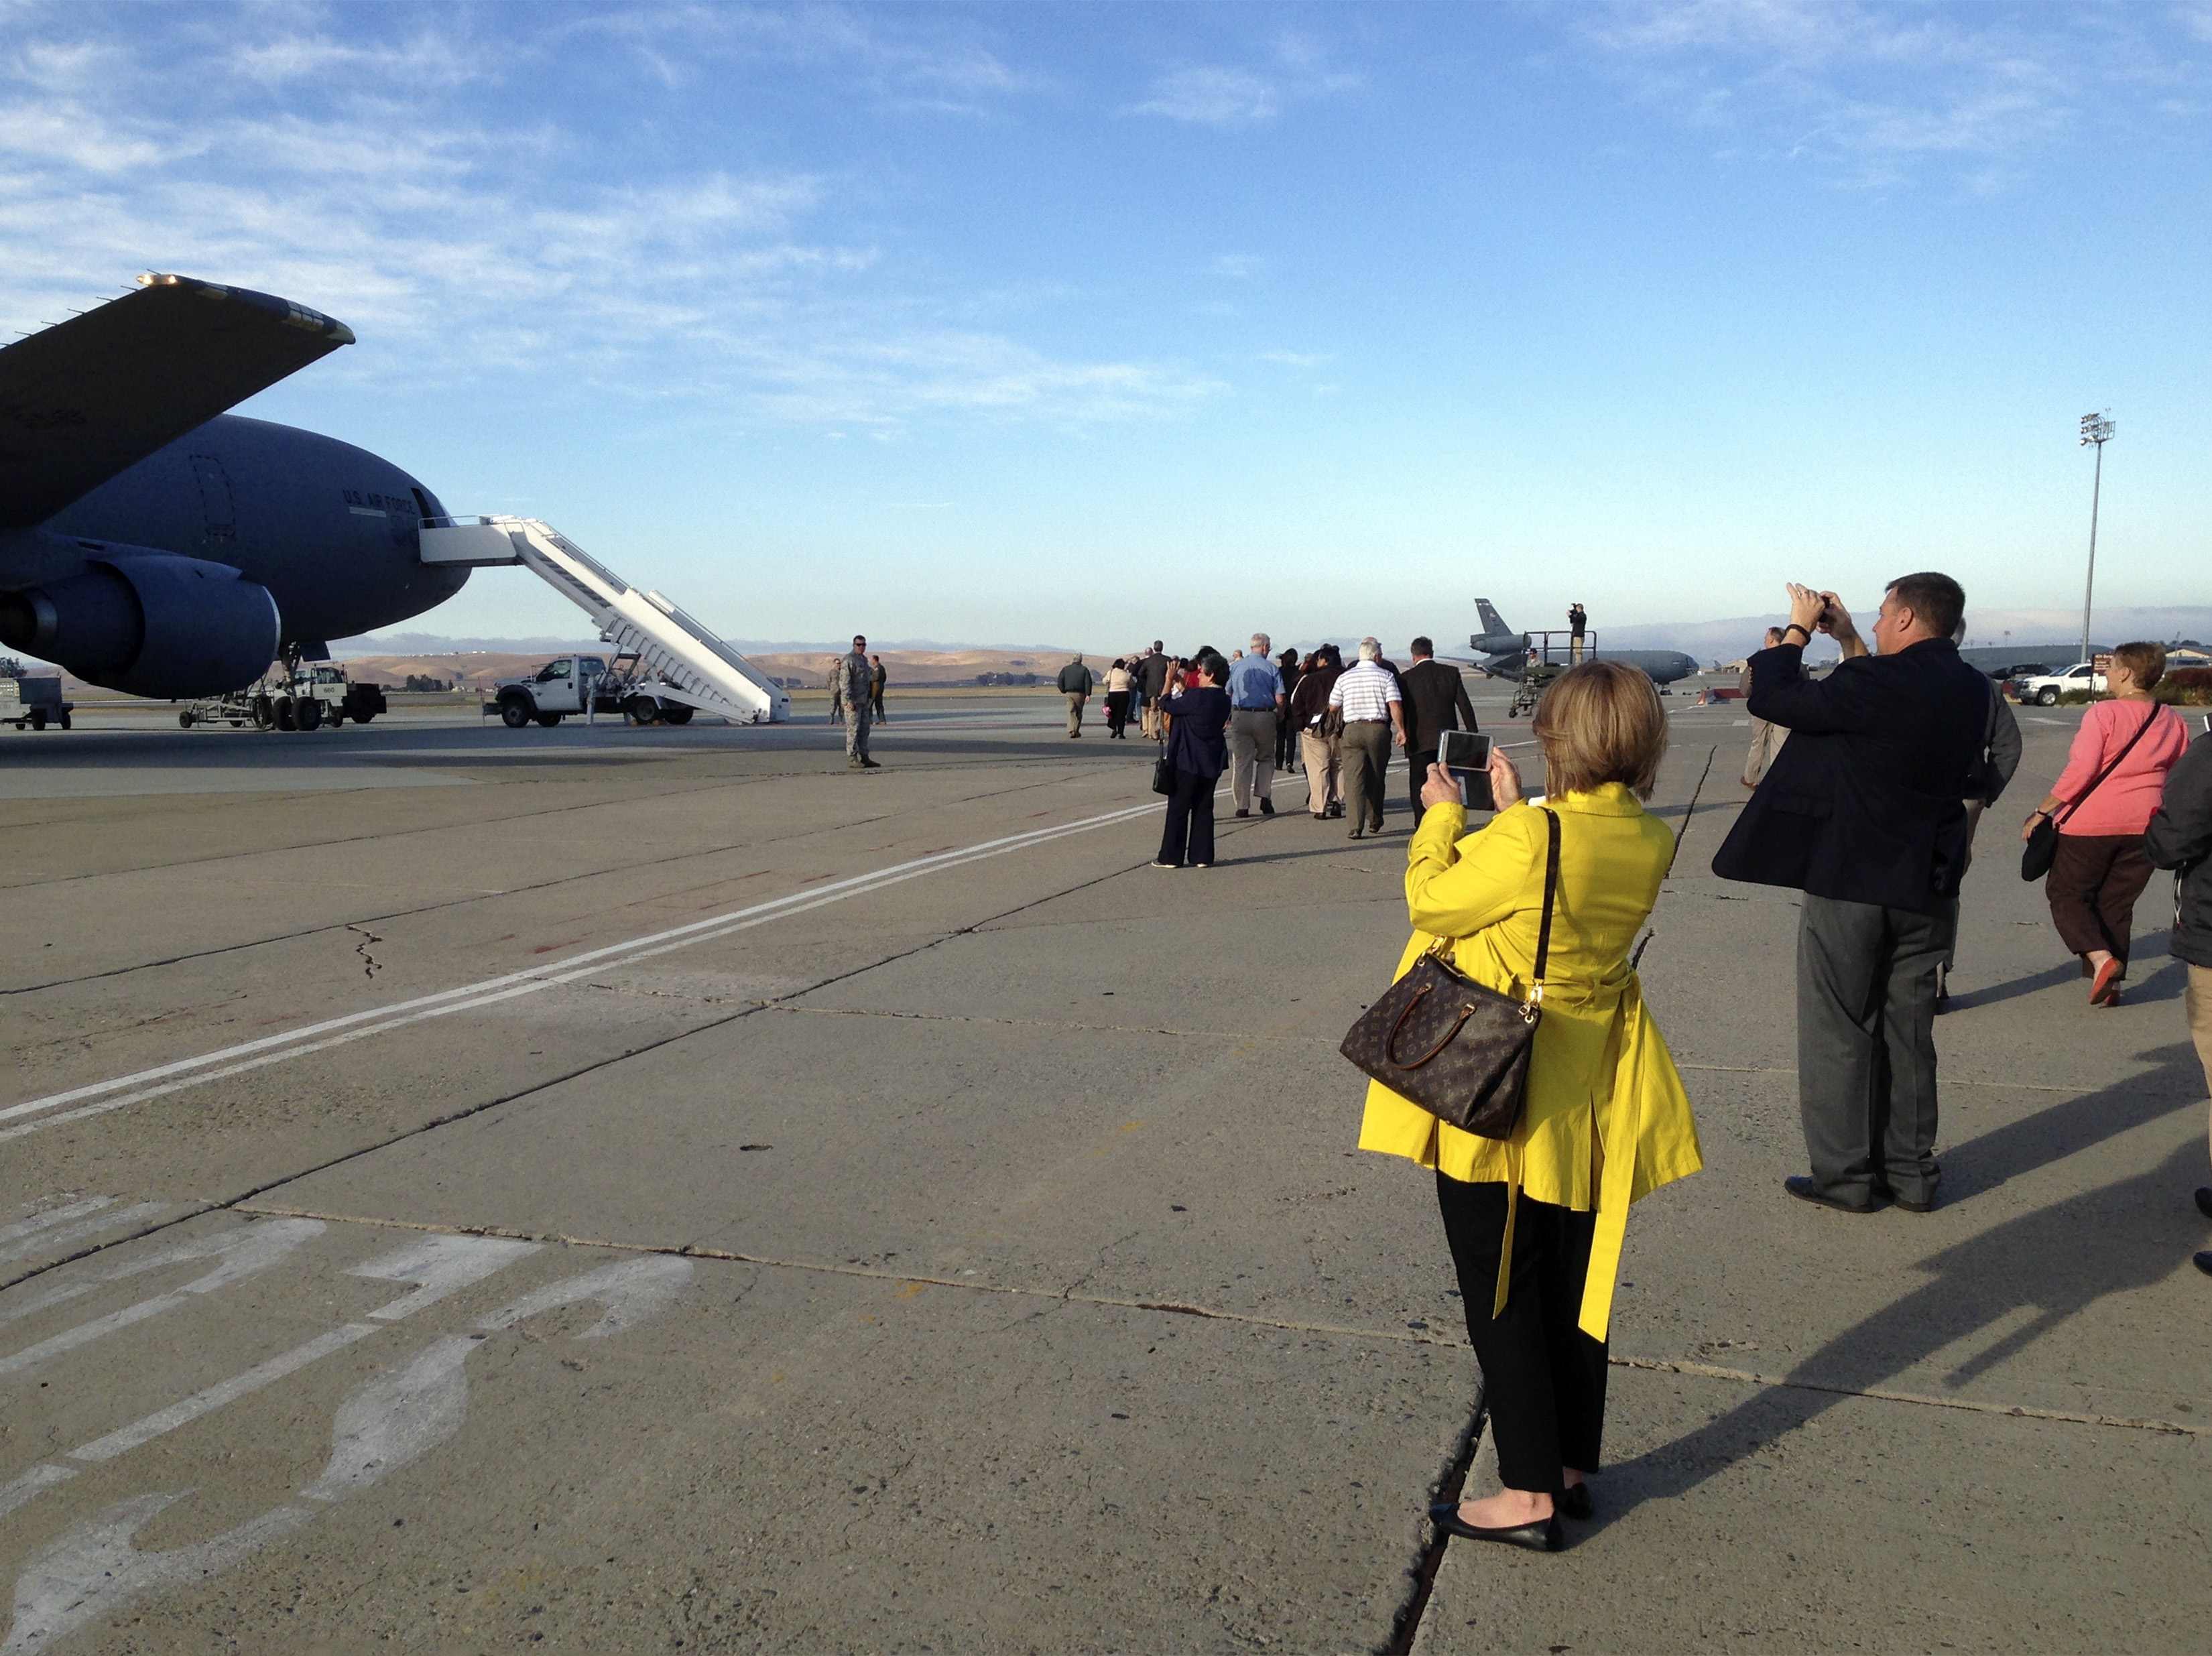
person, woman, aircraft, airforce, vehicle, flight, yellow, jacket, 2015, 365, kc10a, 3652015imstillstanding, travisafb, airmobility, atmosphere of earth